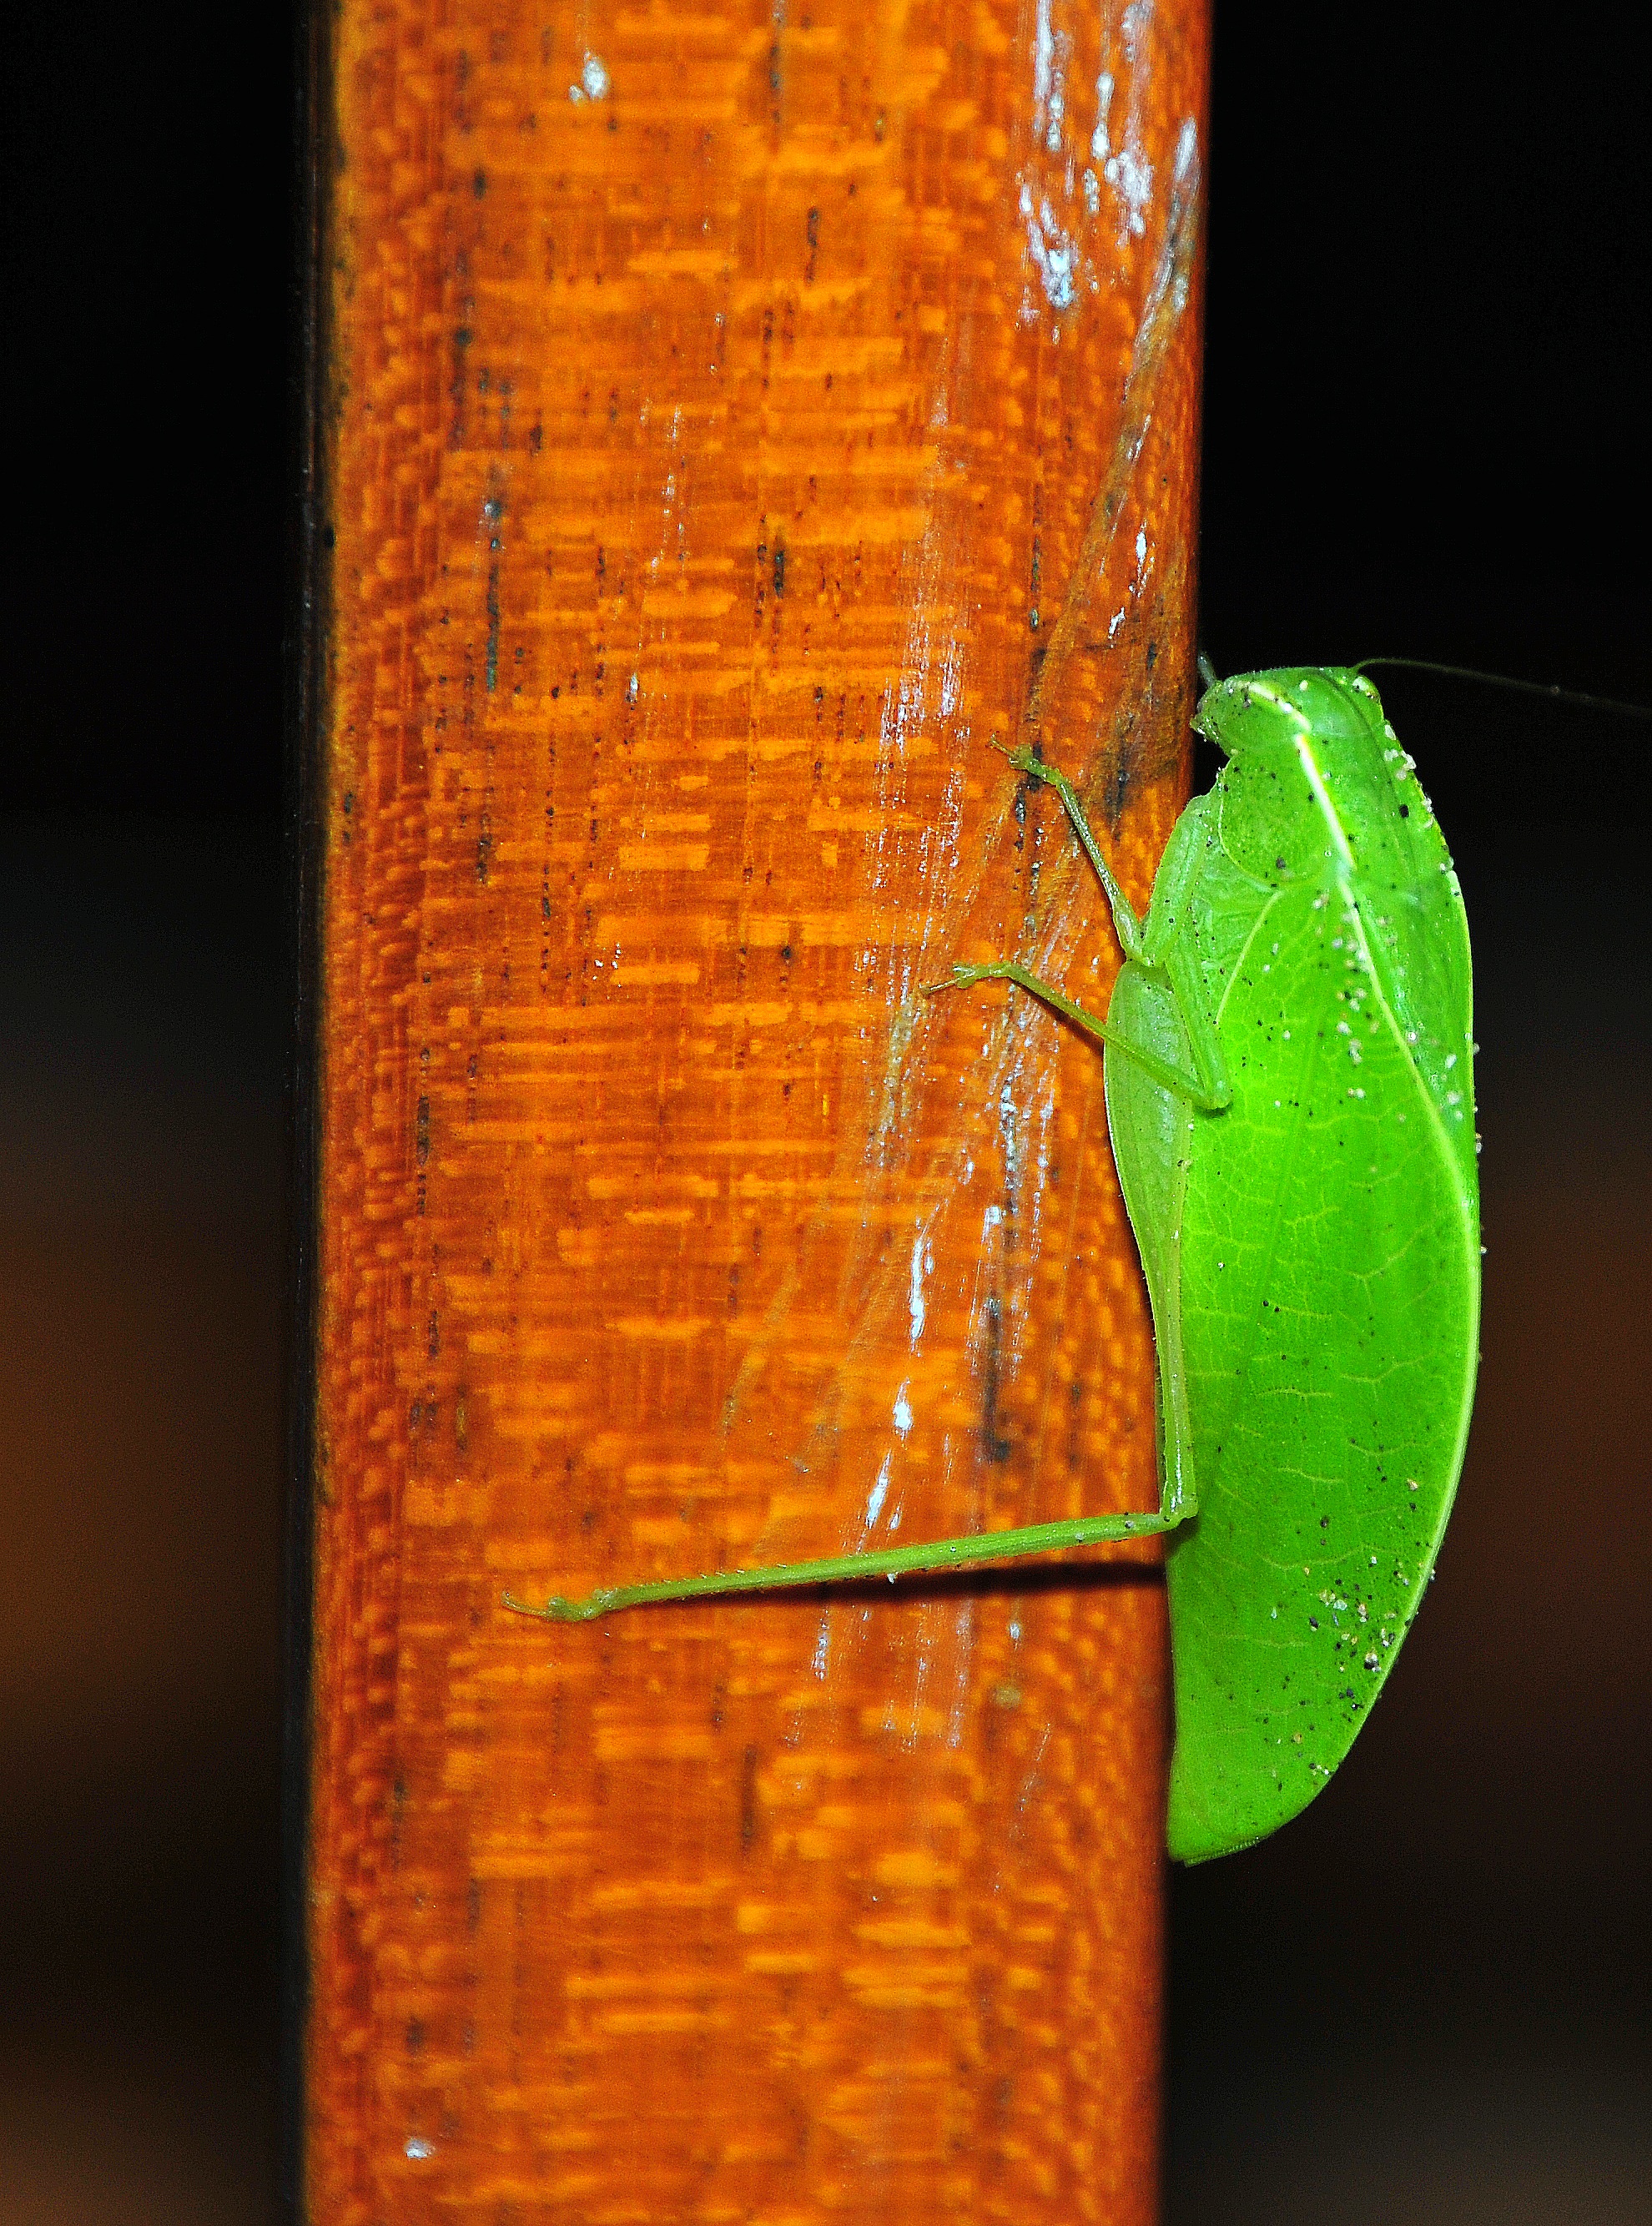
wood, leaf, animal, green, produce, insect, yellow, lighting, close up, macro photography, man made object, grasshopper sheet, pseudophyllinae